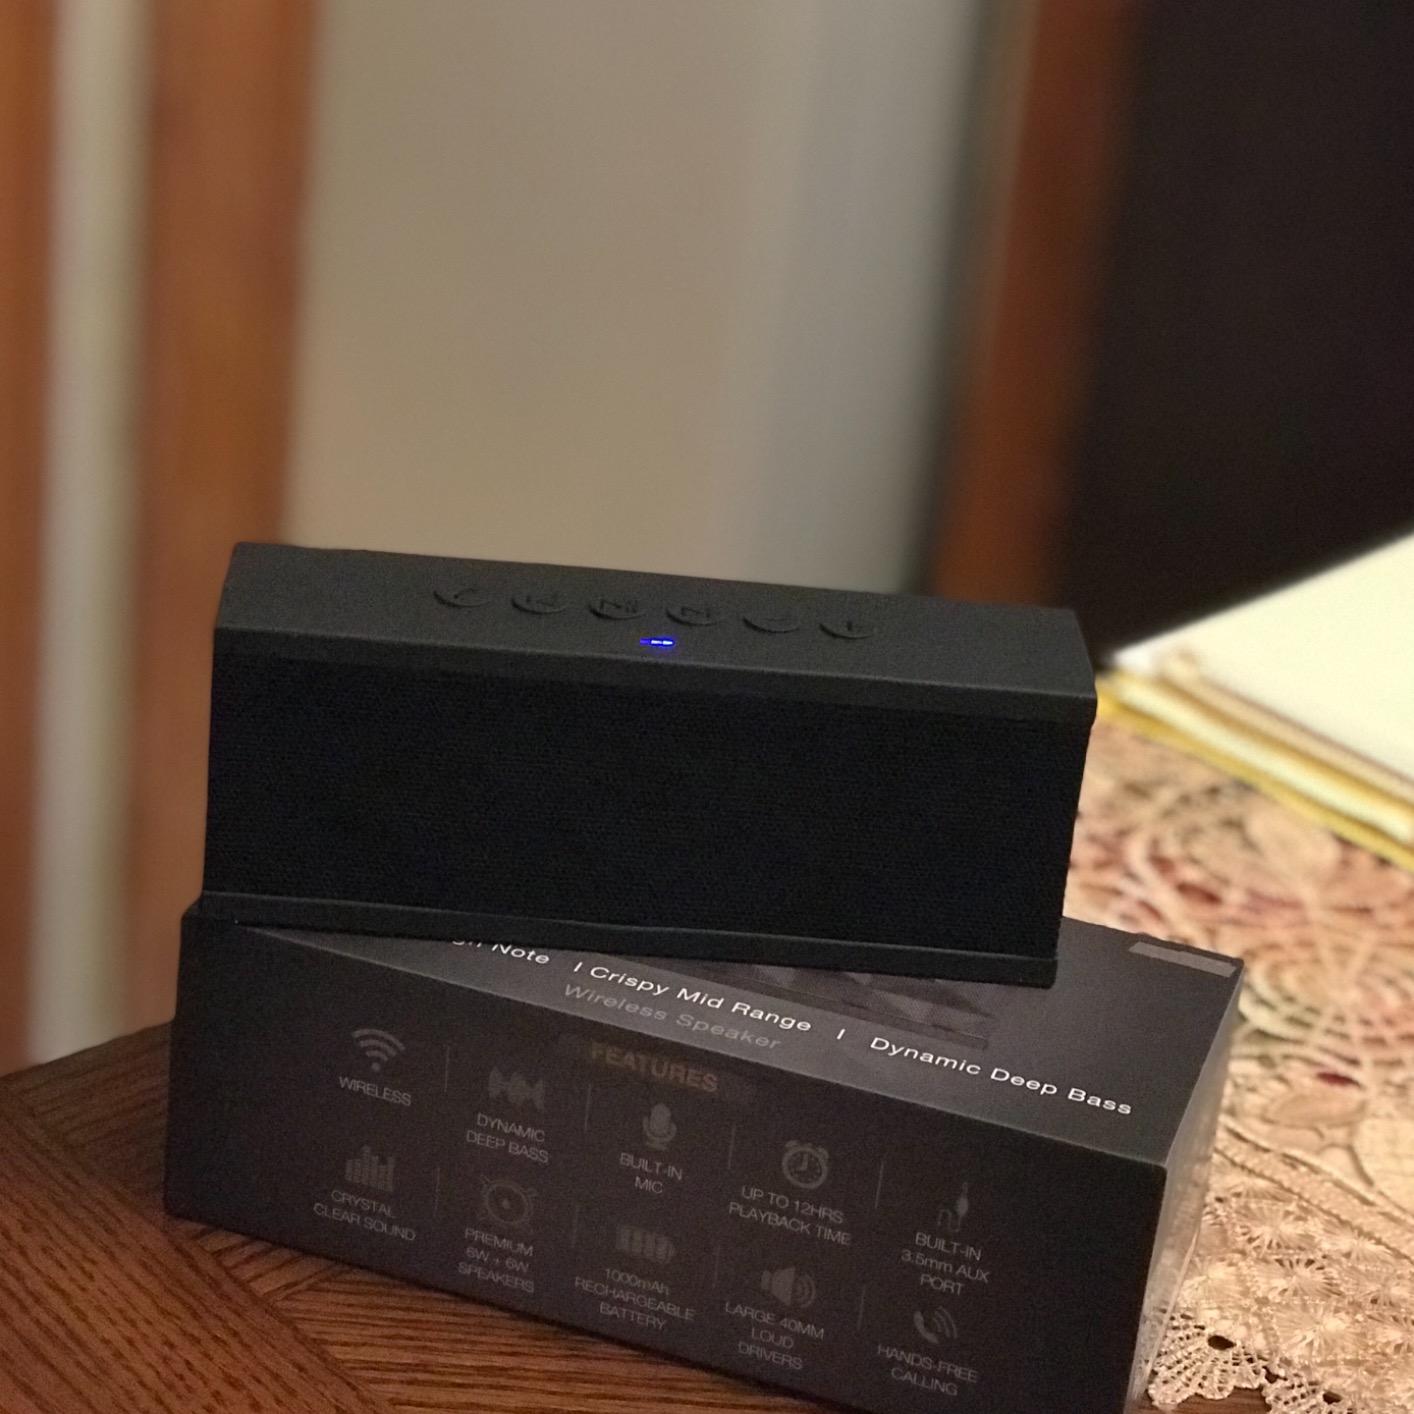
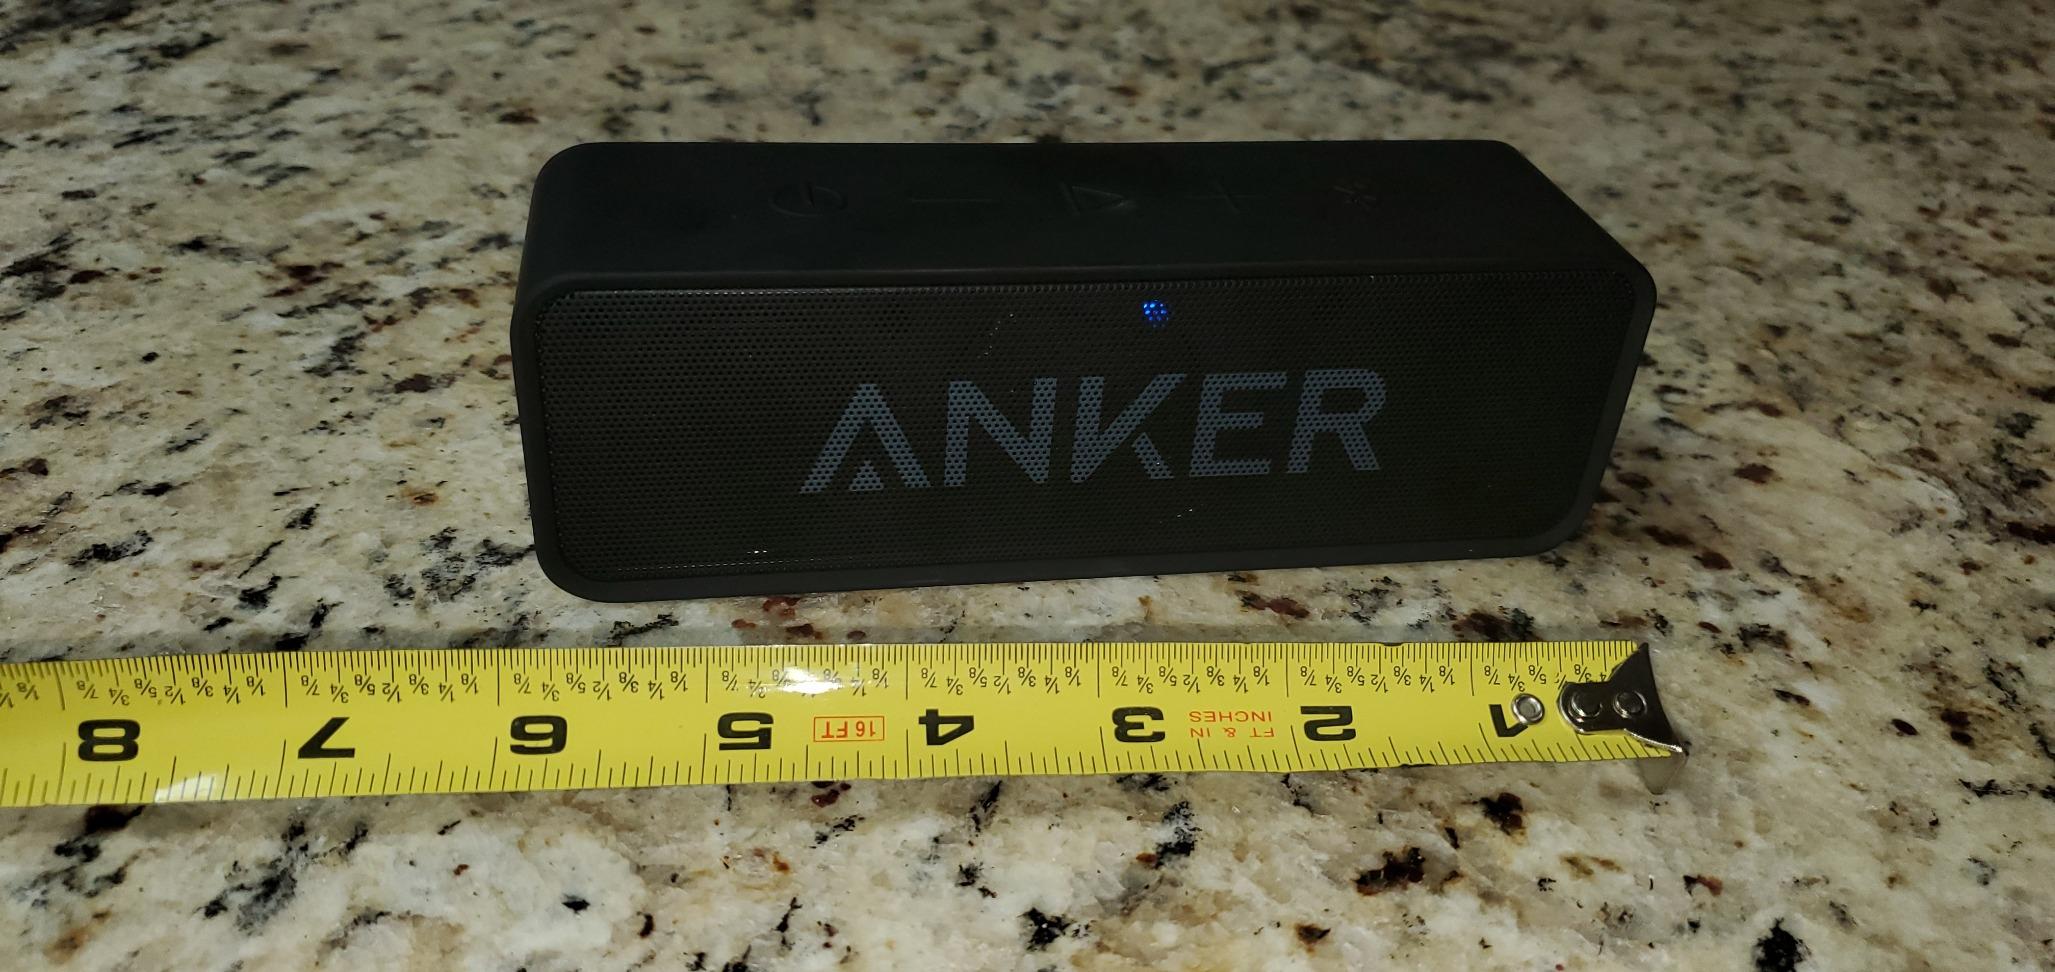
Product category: speaker
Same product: no